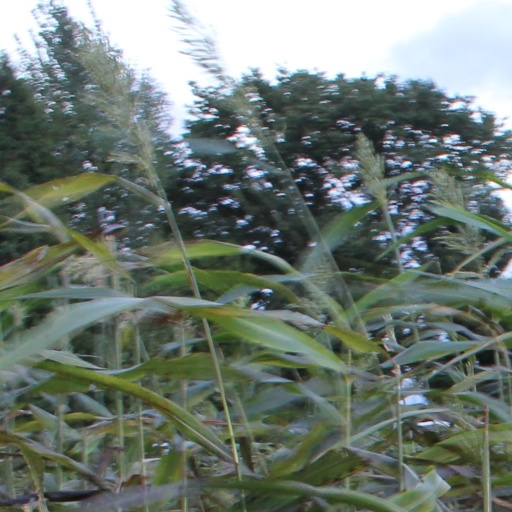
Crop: sorghum